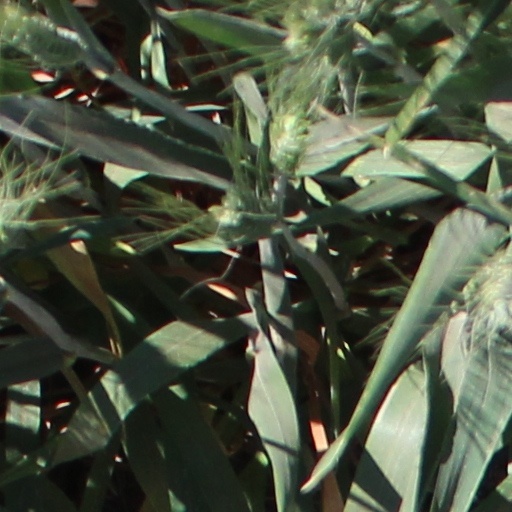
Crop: wheat